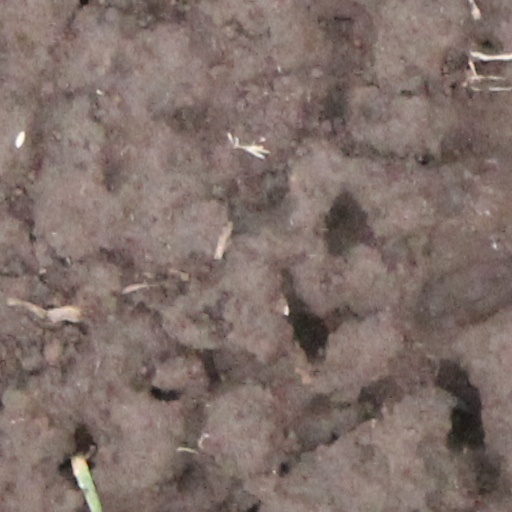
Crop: wheat